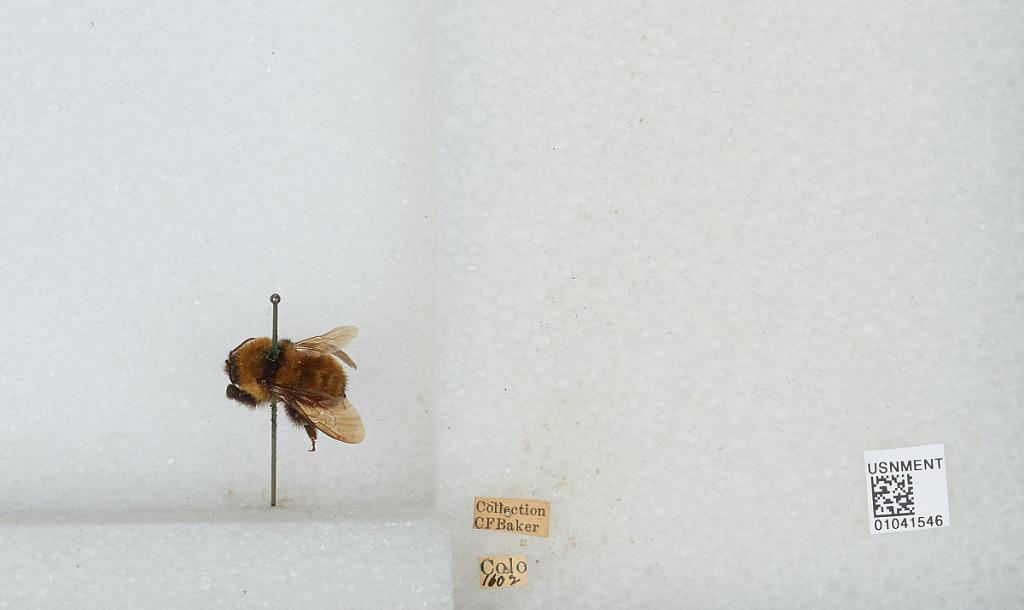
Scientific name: Bombus sp.
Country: United States
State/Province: Colorado